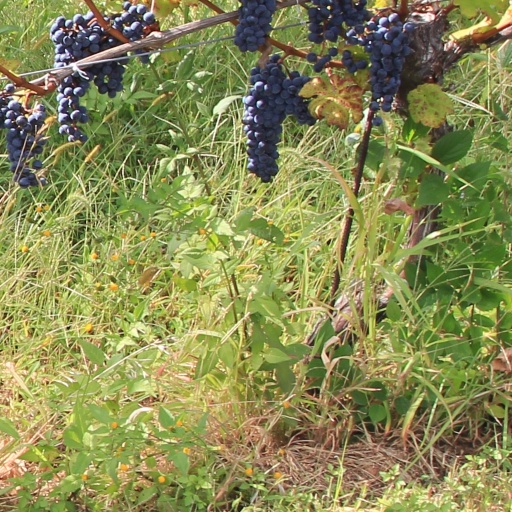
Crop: grape